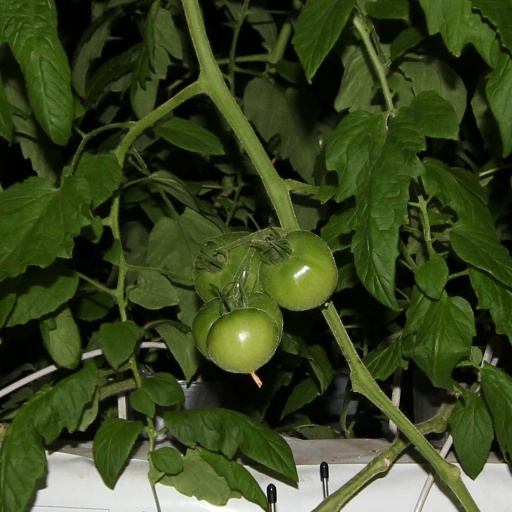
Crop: tomato